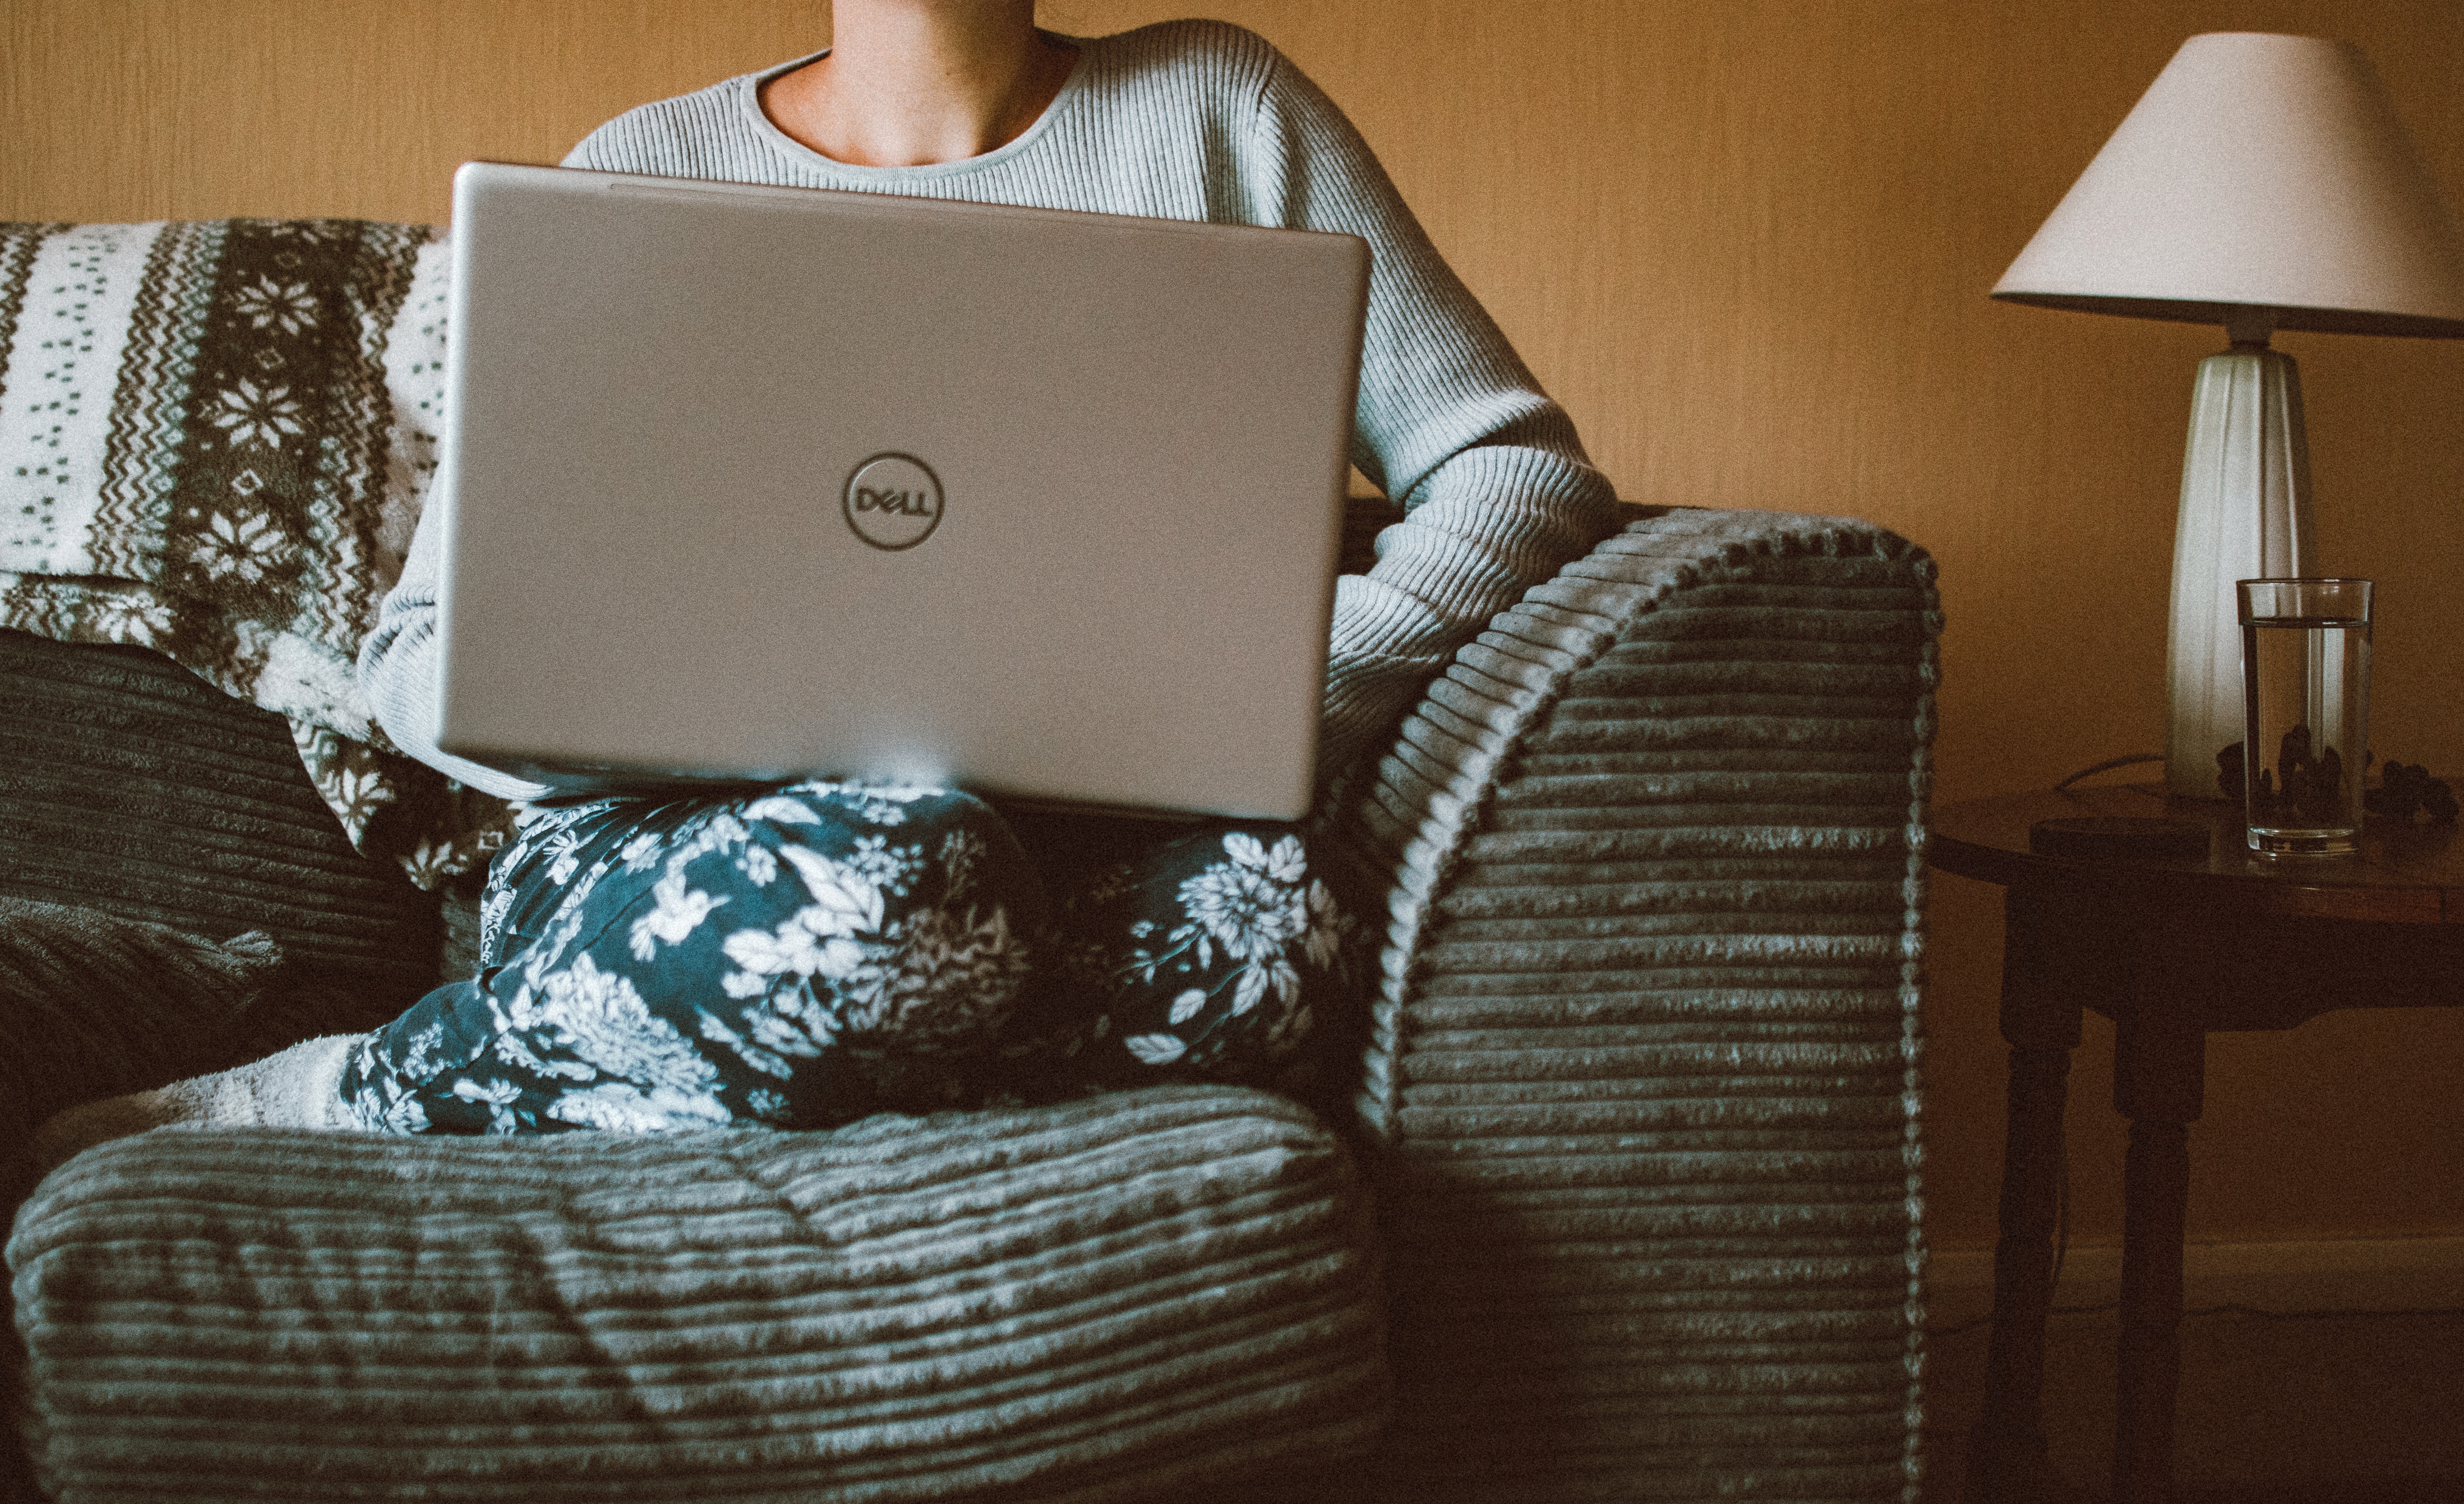
room, furniture, comfort, pillow, living room, lampshade, linens, interior design, couch, bedroom, table, bedding, lighting accessory, cushion, textile, Slipcover, beige, house, book